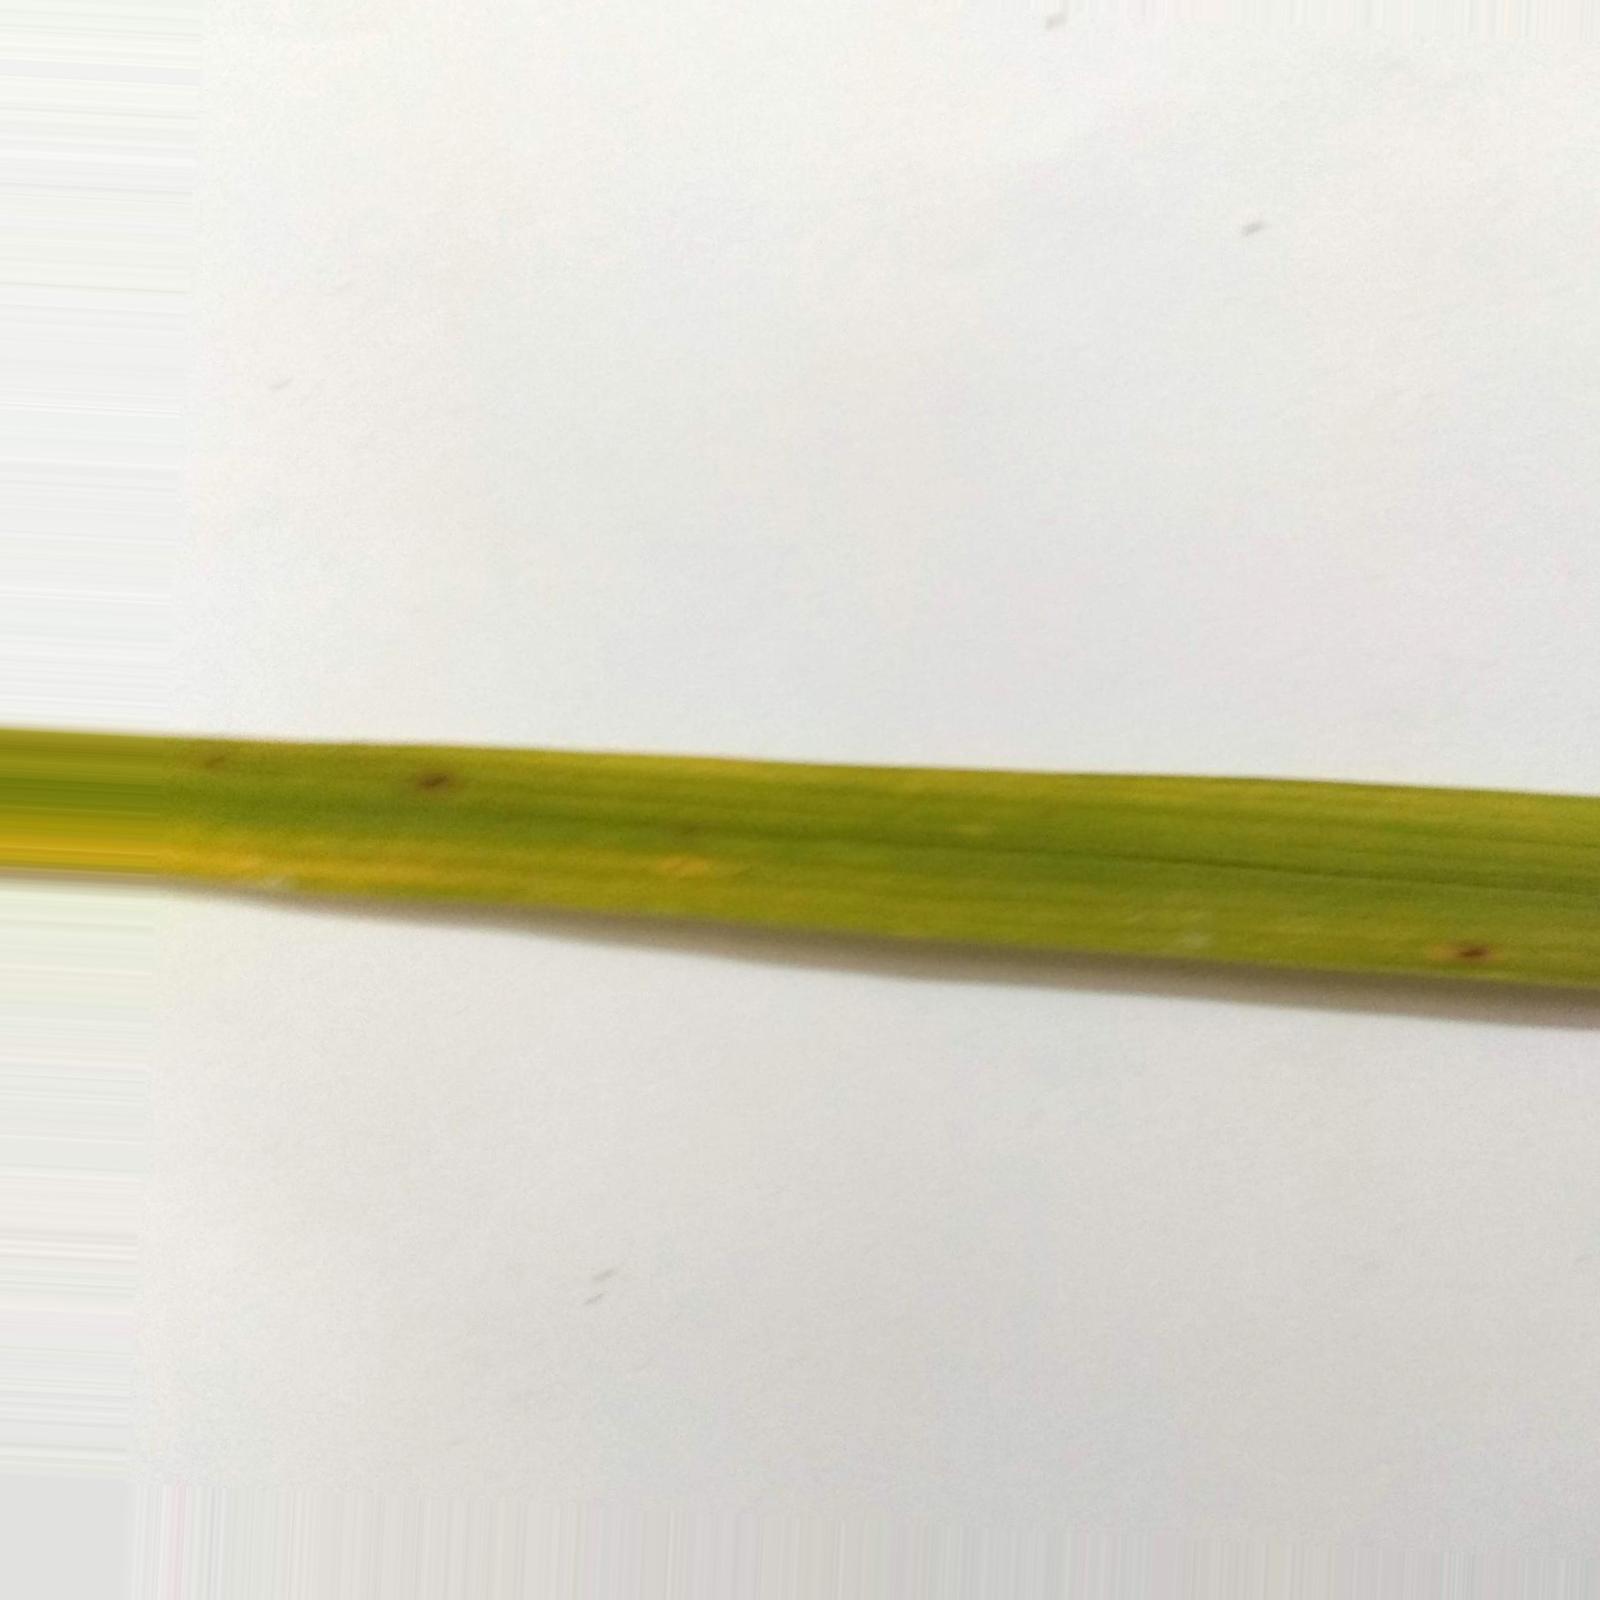
Nhãn: Bệnh Đốm Nâu ( Brown spot )